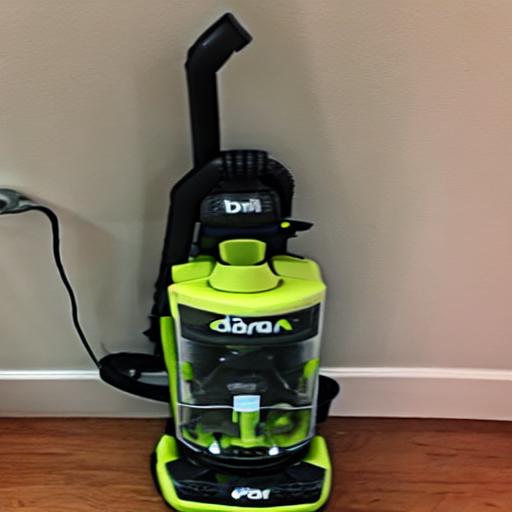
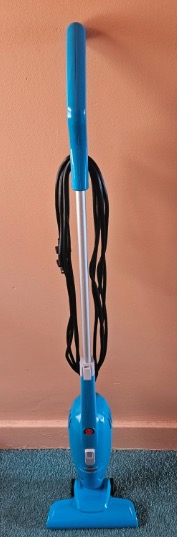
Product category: items_vacuum
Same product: no